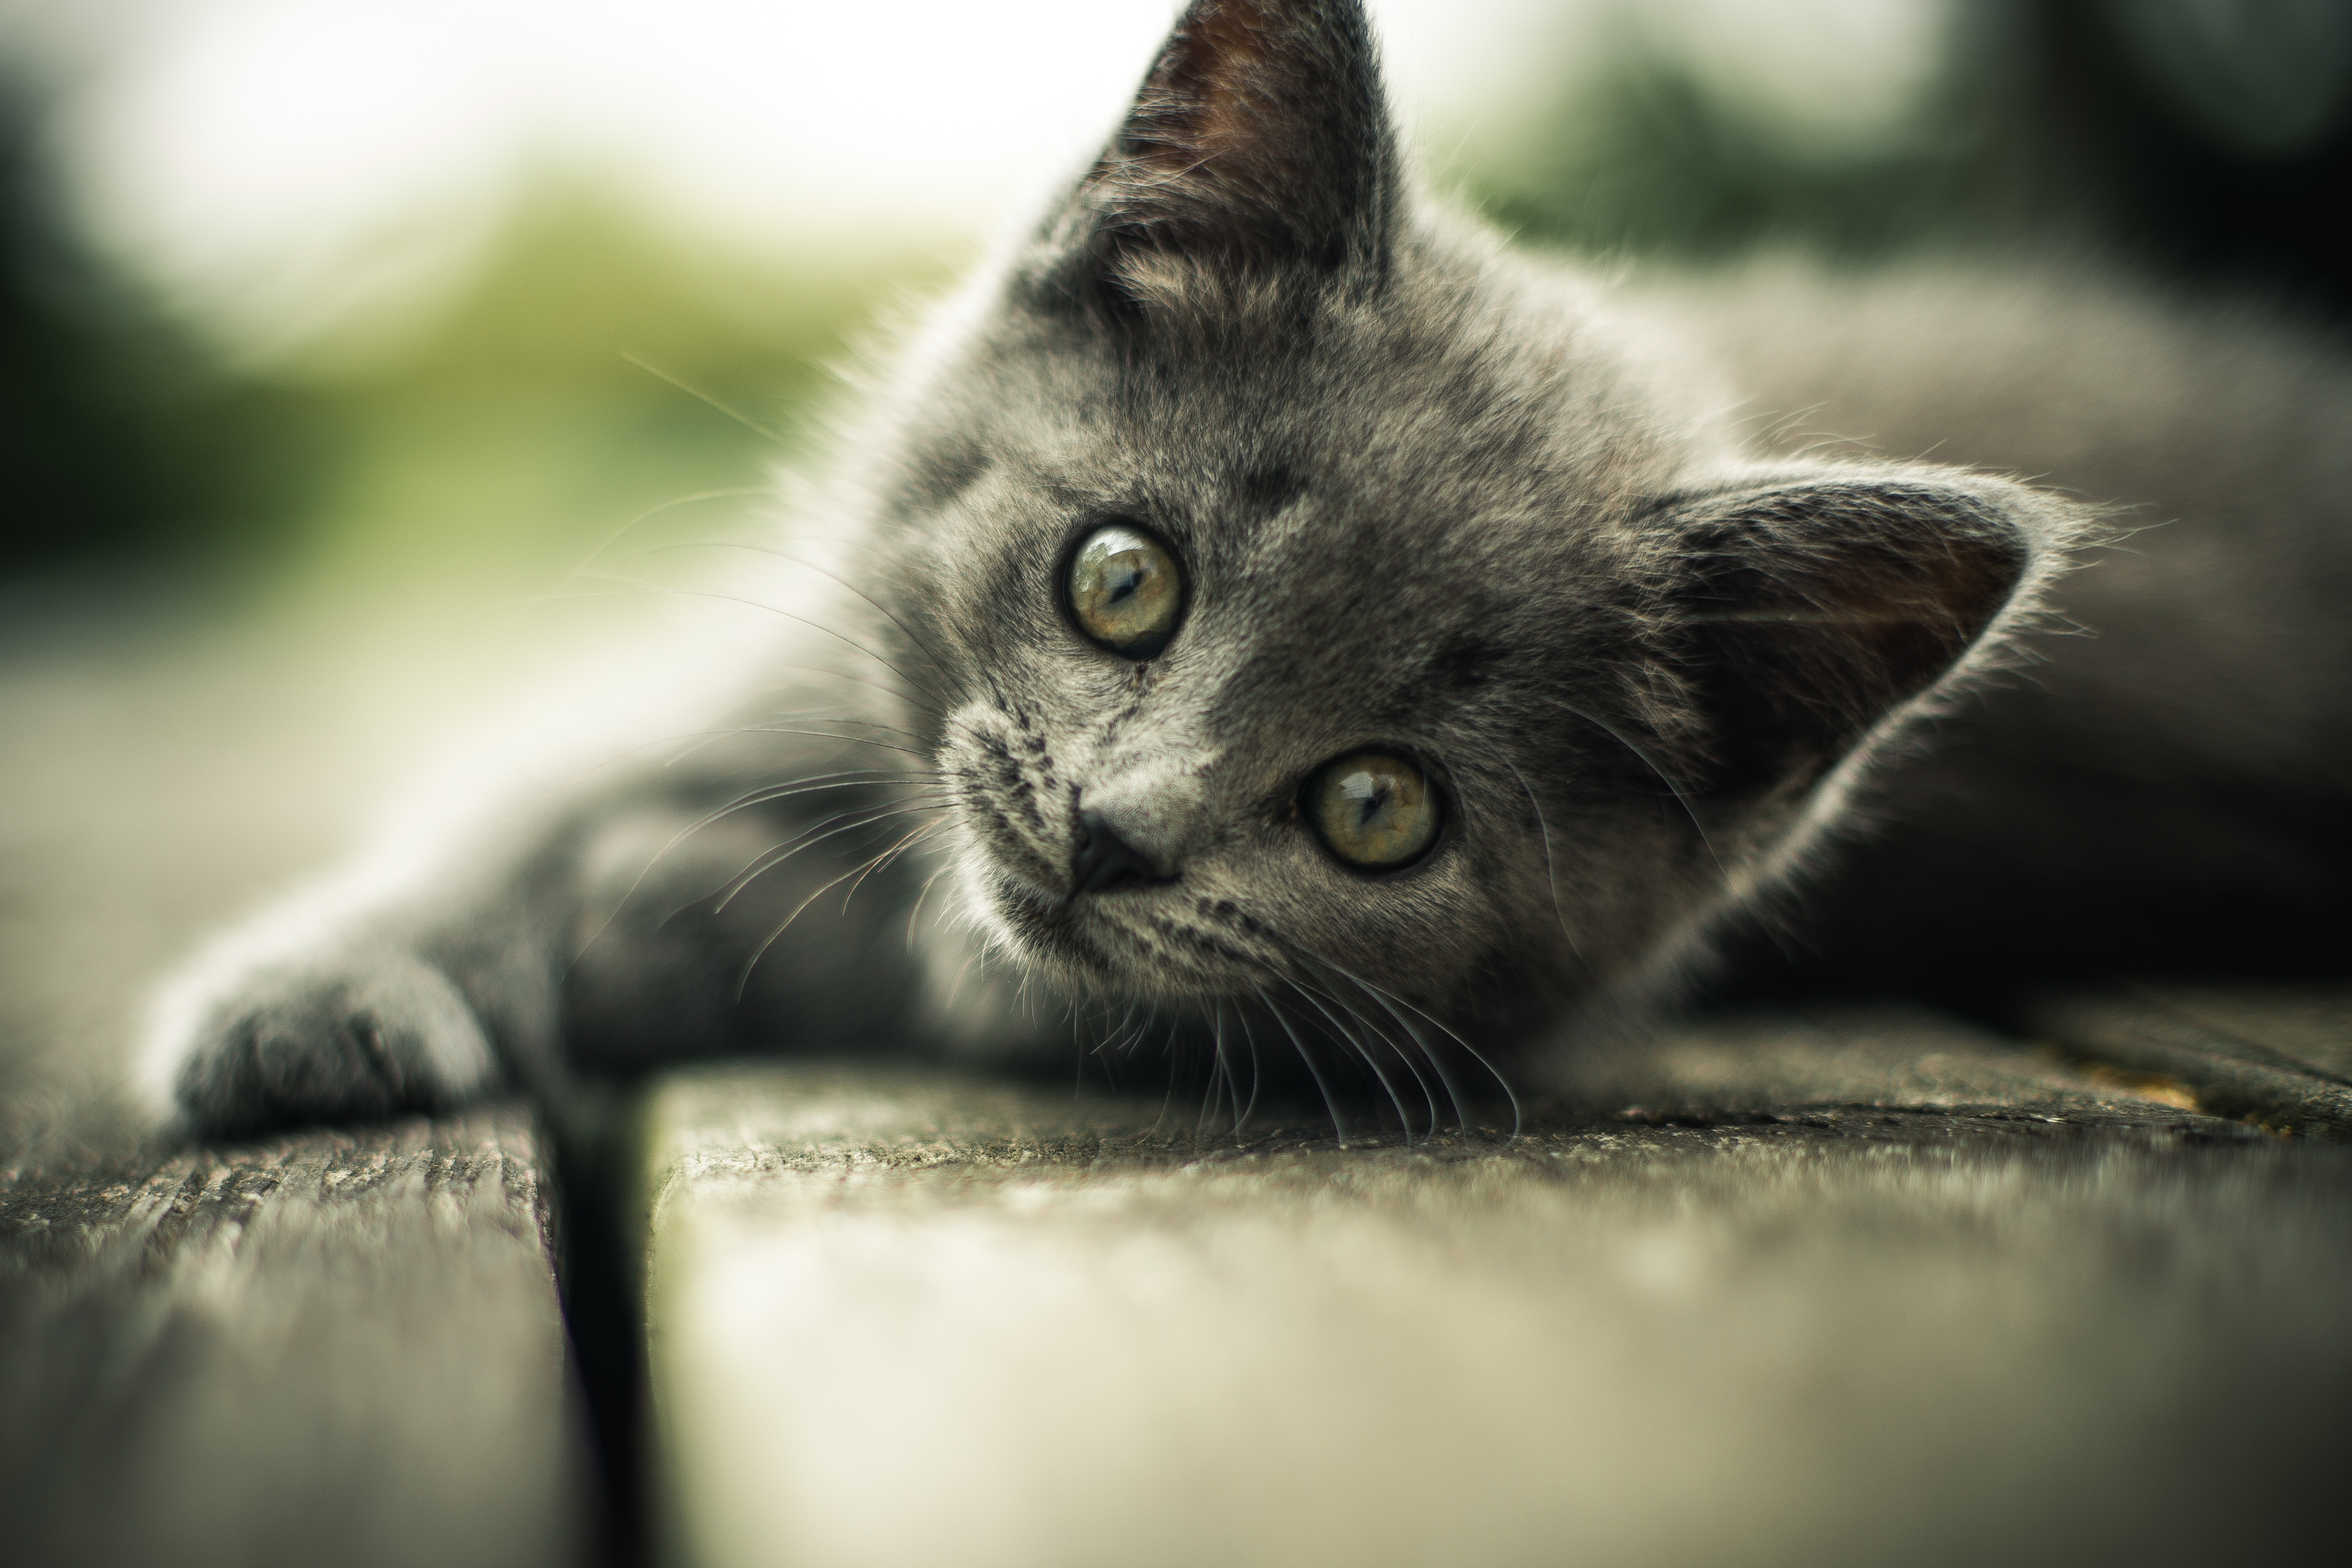
black and white, animal, looking, pet, kitten, cat, mammal, monochrome, fauna, close up, nose, eyes, whiskers, kitty, vertebrate, small to medium sized cats, cat like mammal, public domain images